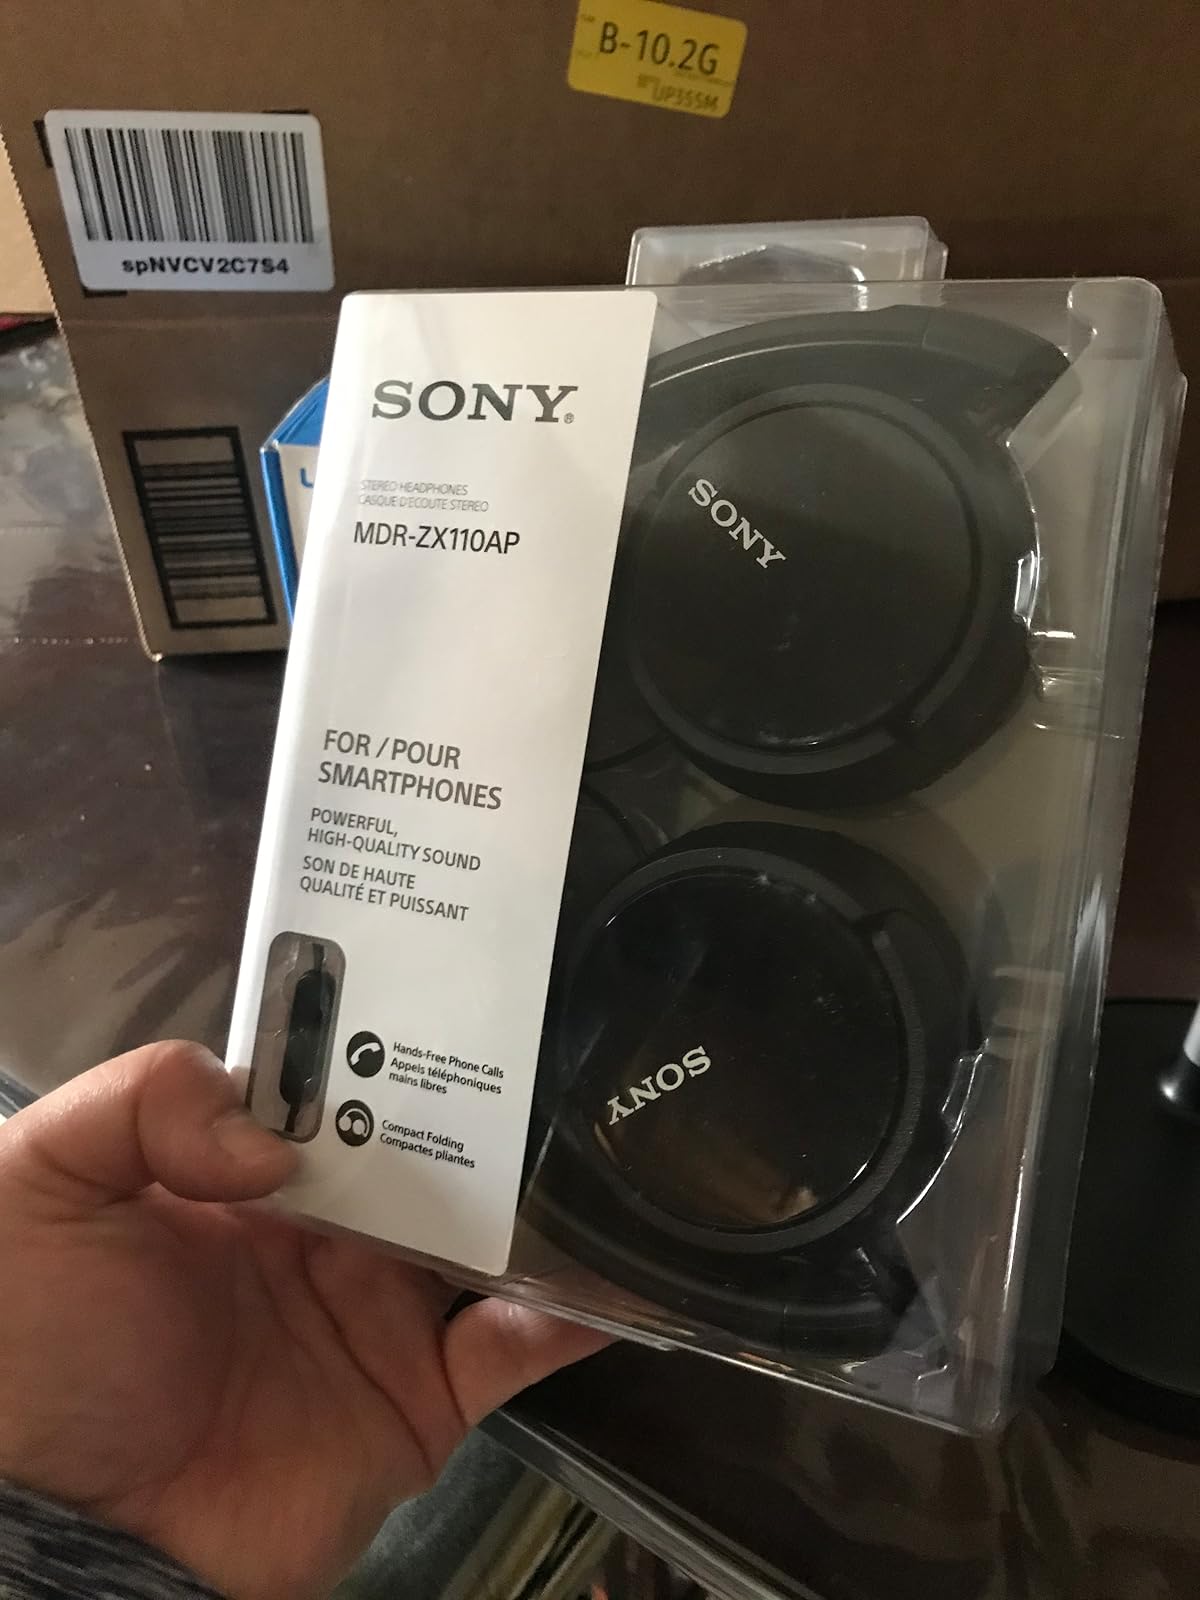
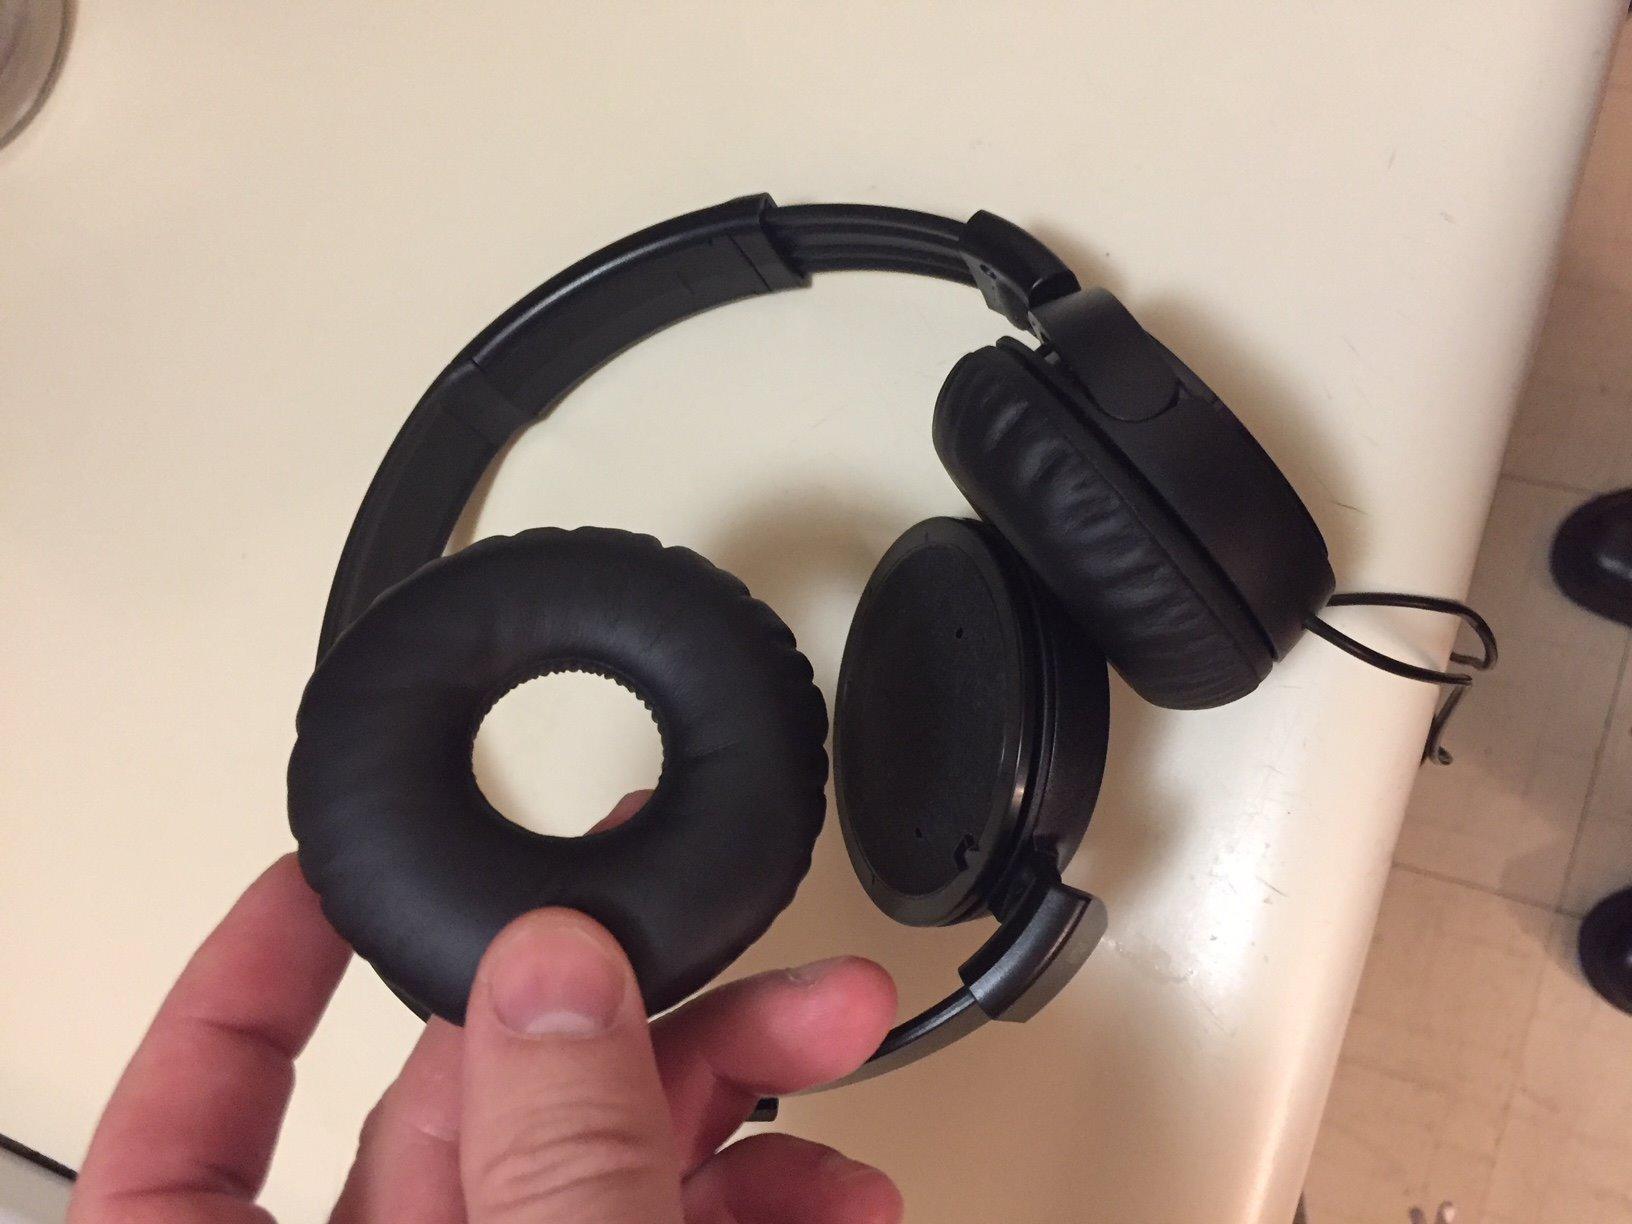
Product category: headphones
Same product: no